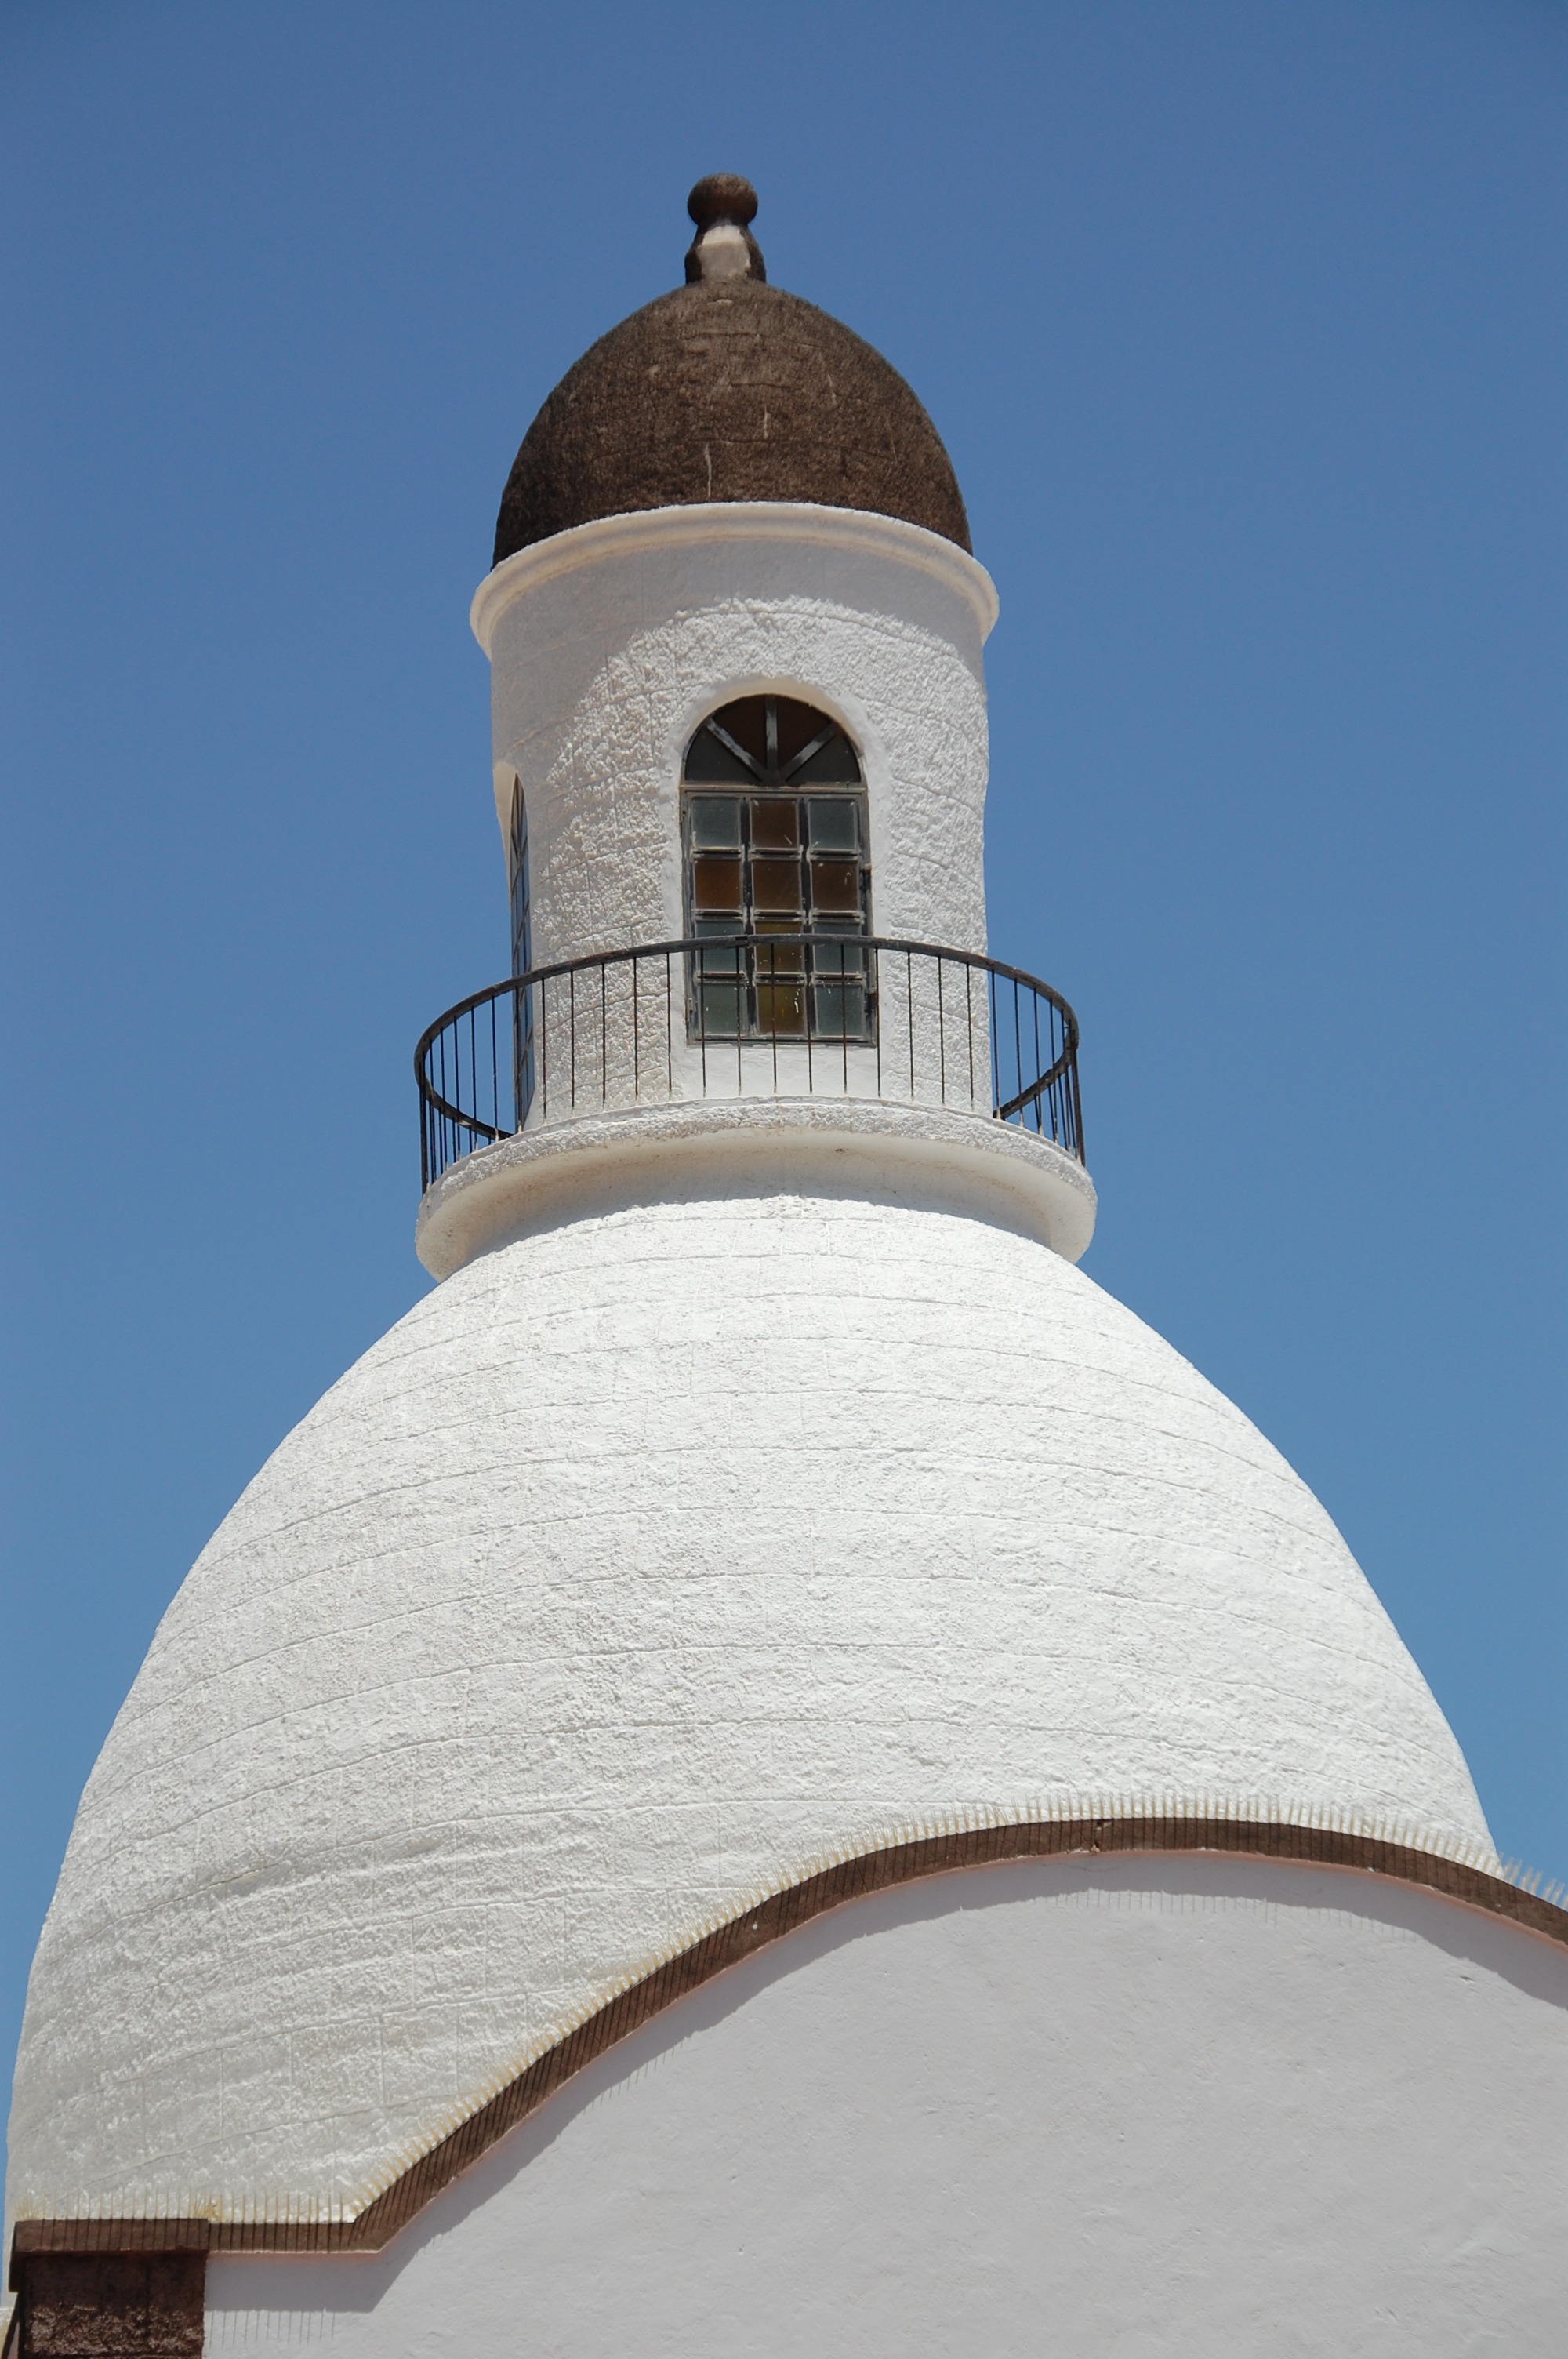
lighthouse, building, heaven, tower, island, blue, place of worship, bell tower, spain, steeple, mosque, dome, gran canaria